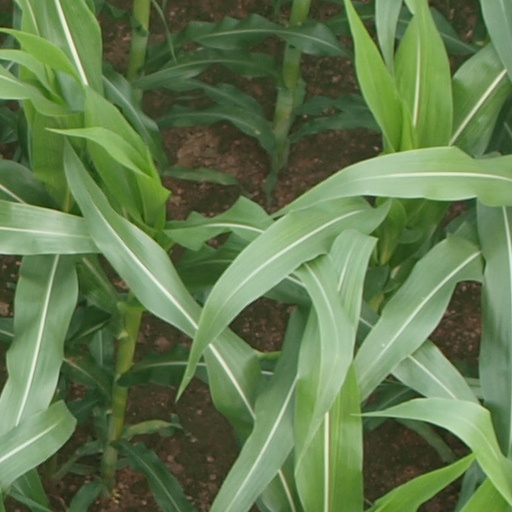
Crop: maize; corn